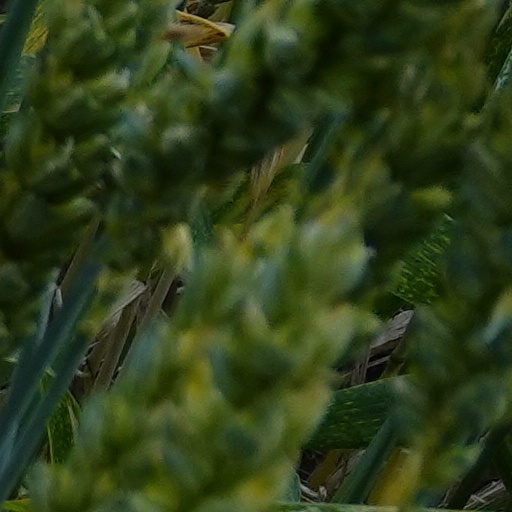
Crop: wheat